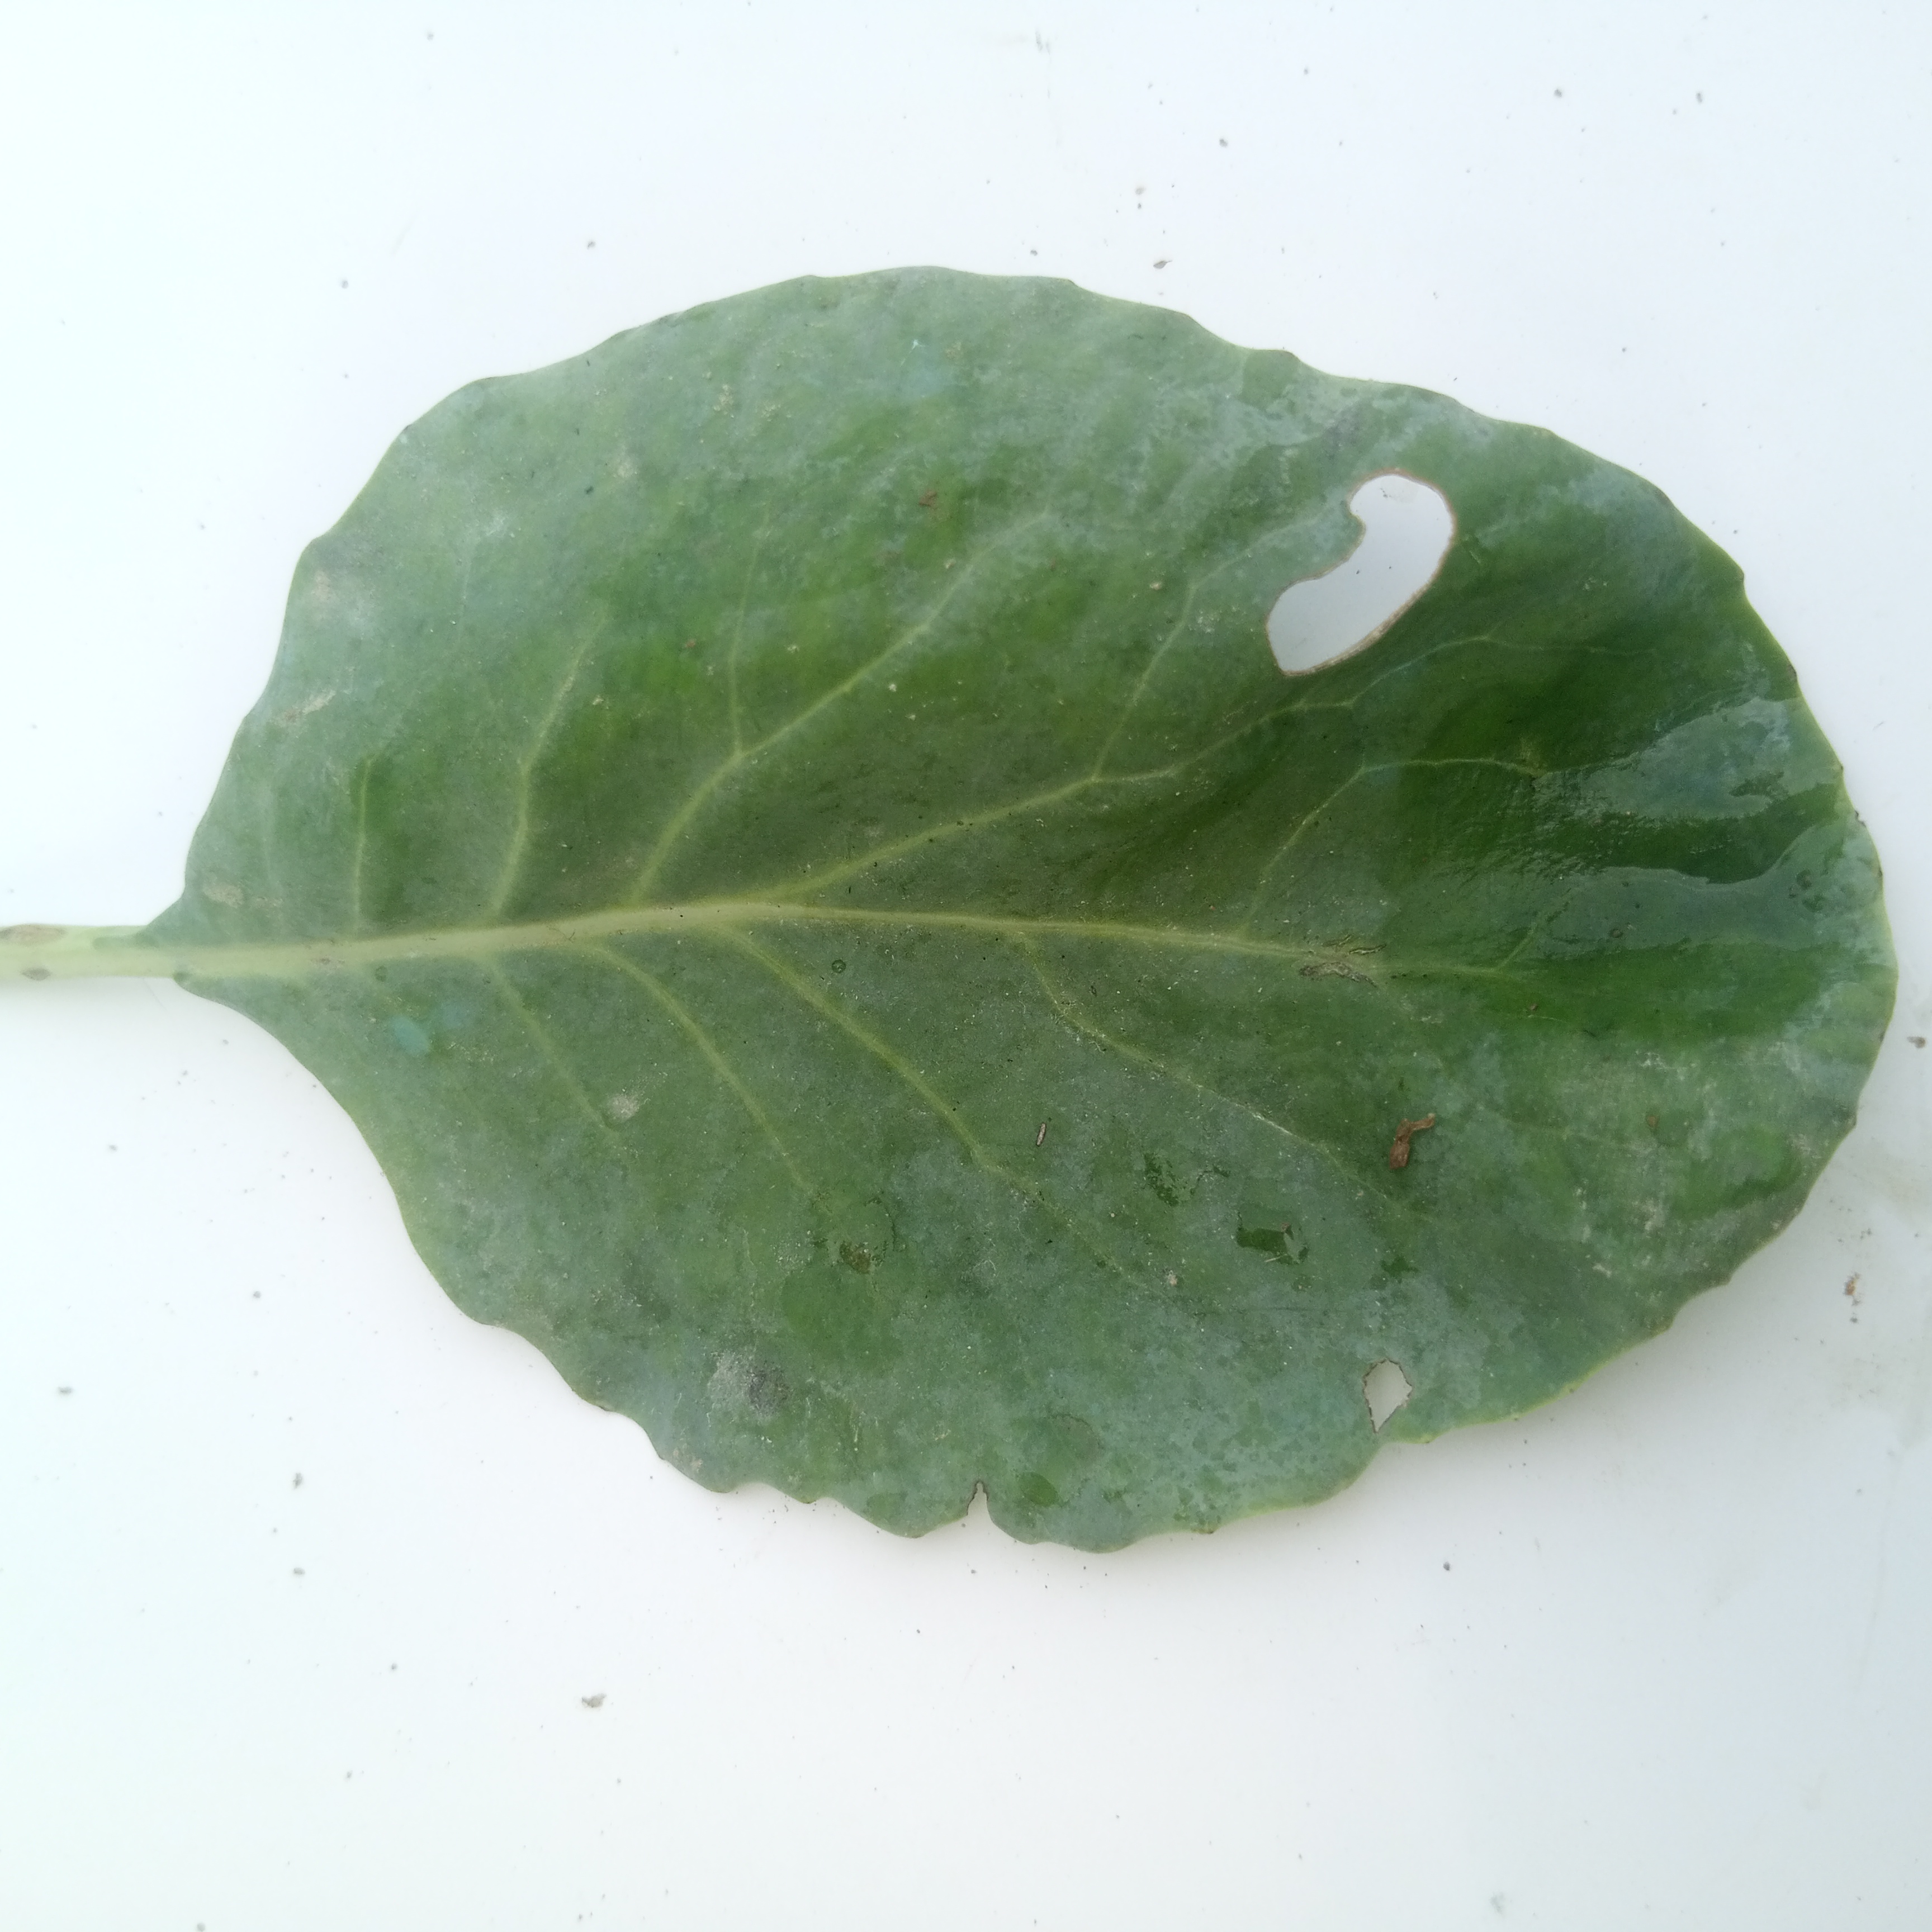
Label: Insect Hole